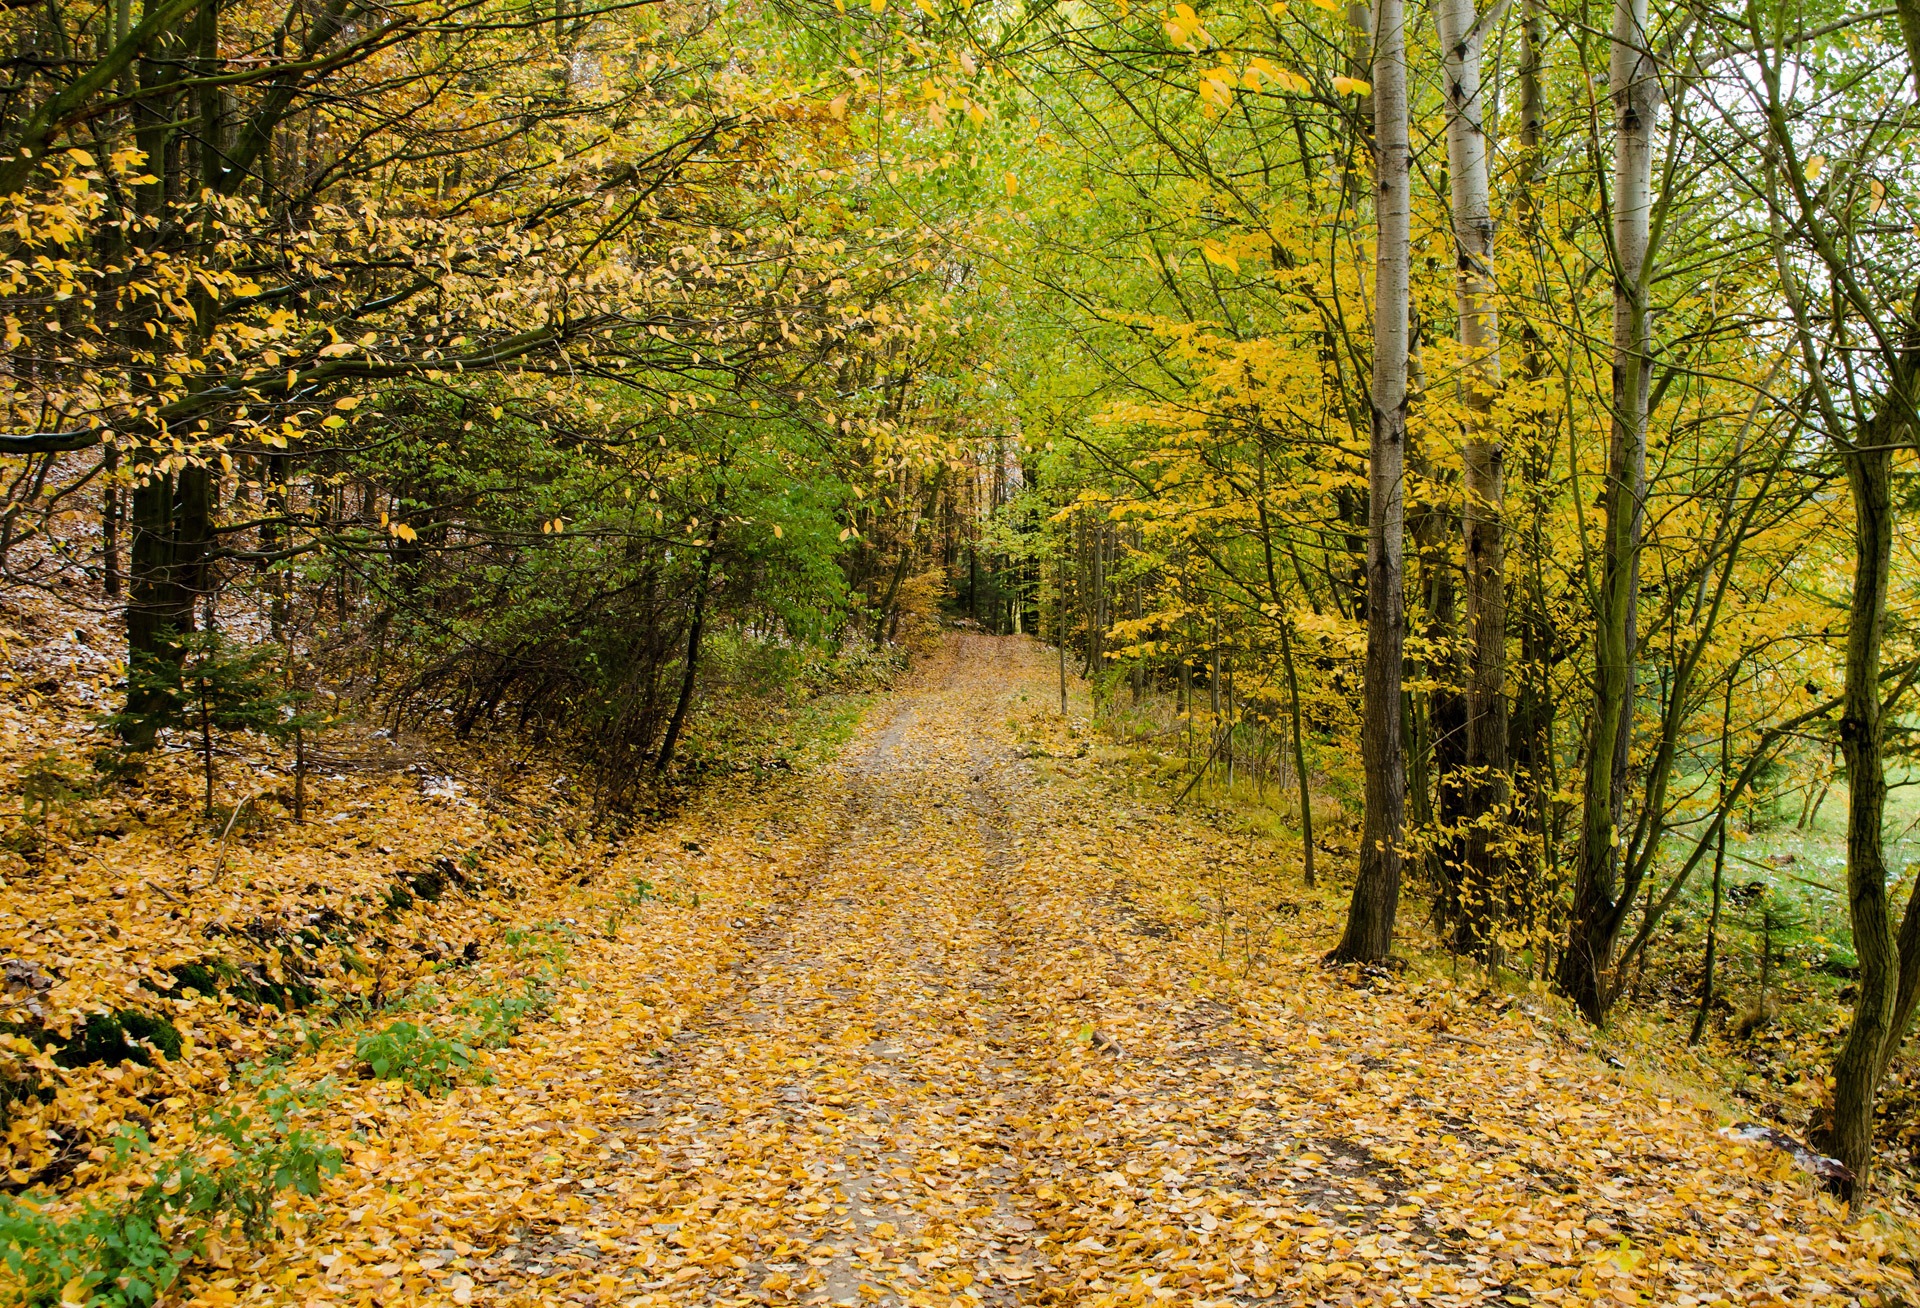
landscape, tree, nature, forest, path, walking, plant, road, trail, meadow, sunlight, morning, leaf, flower, orange, red, color, autumn, holiday, season, trees, leaves, relaxation, seasons, deciduous, wallpaper, beauty, woodland, habitat, czech republic, ecosystem, natural environment, woody plant, temperate broadleaf and mixed forest